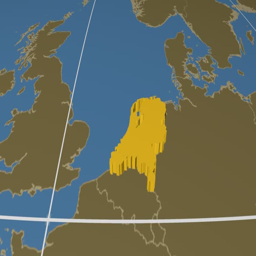
country extruded on the world map with administrative borders and graticule .